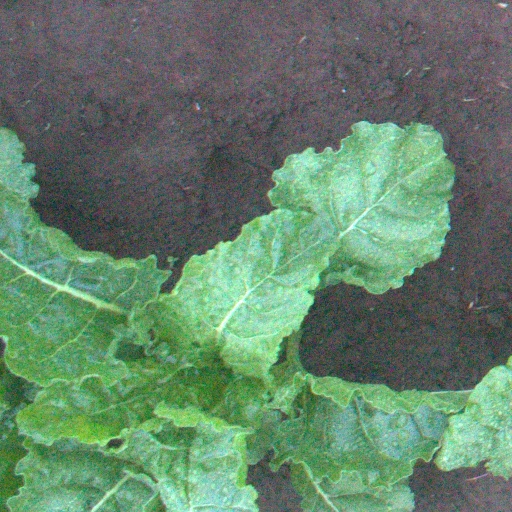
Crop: sugar beet